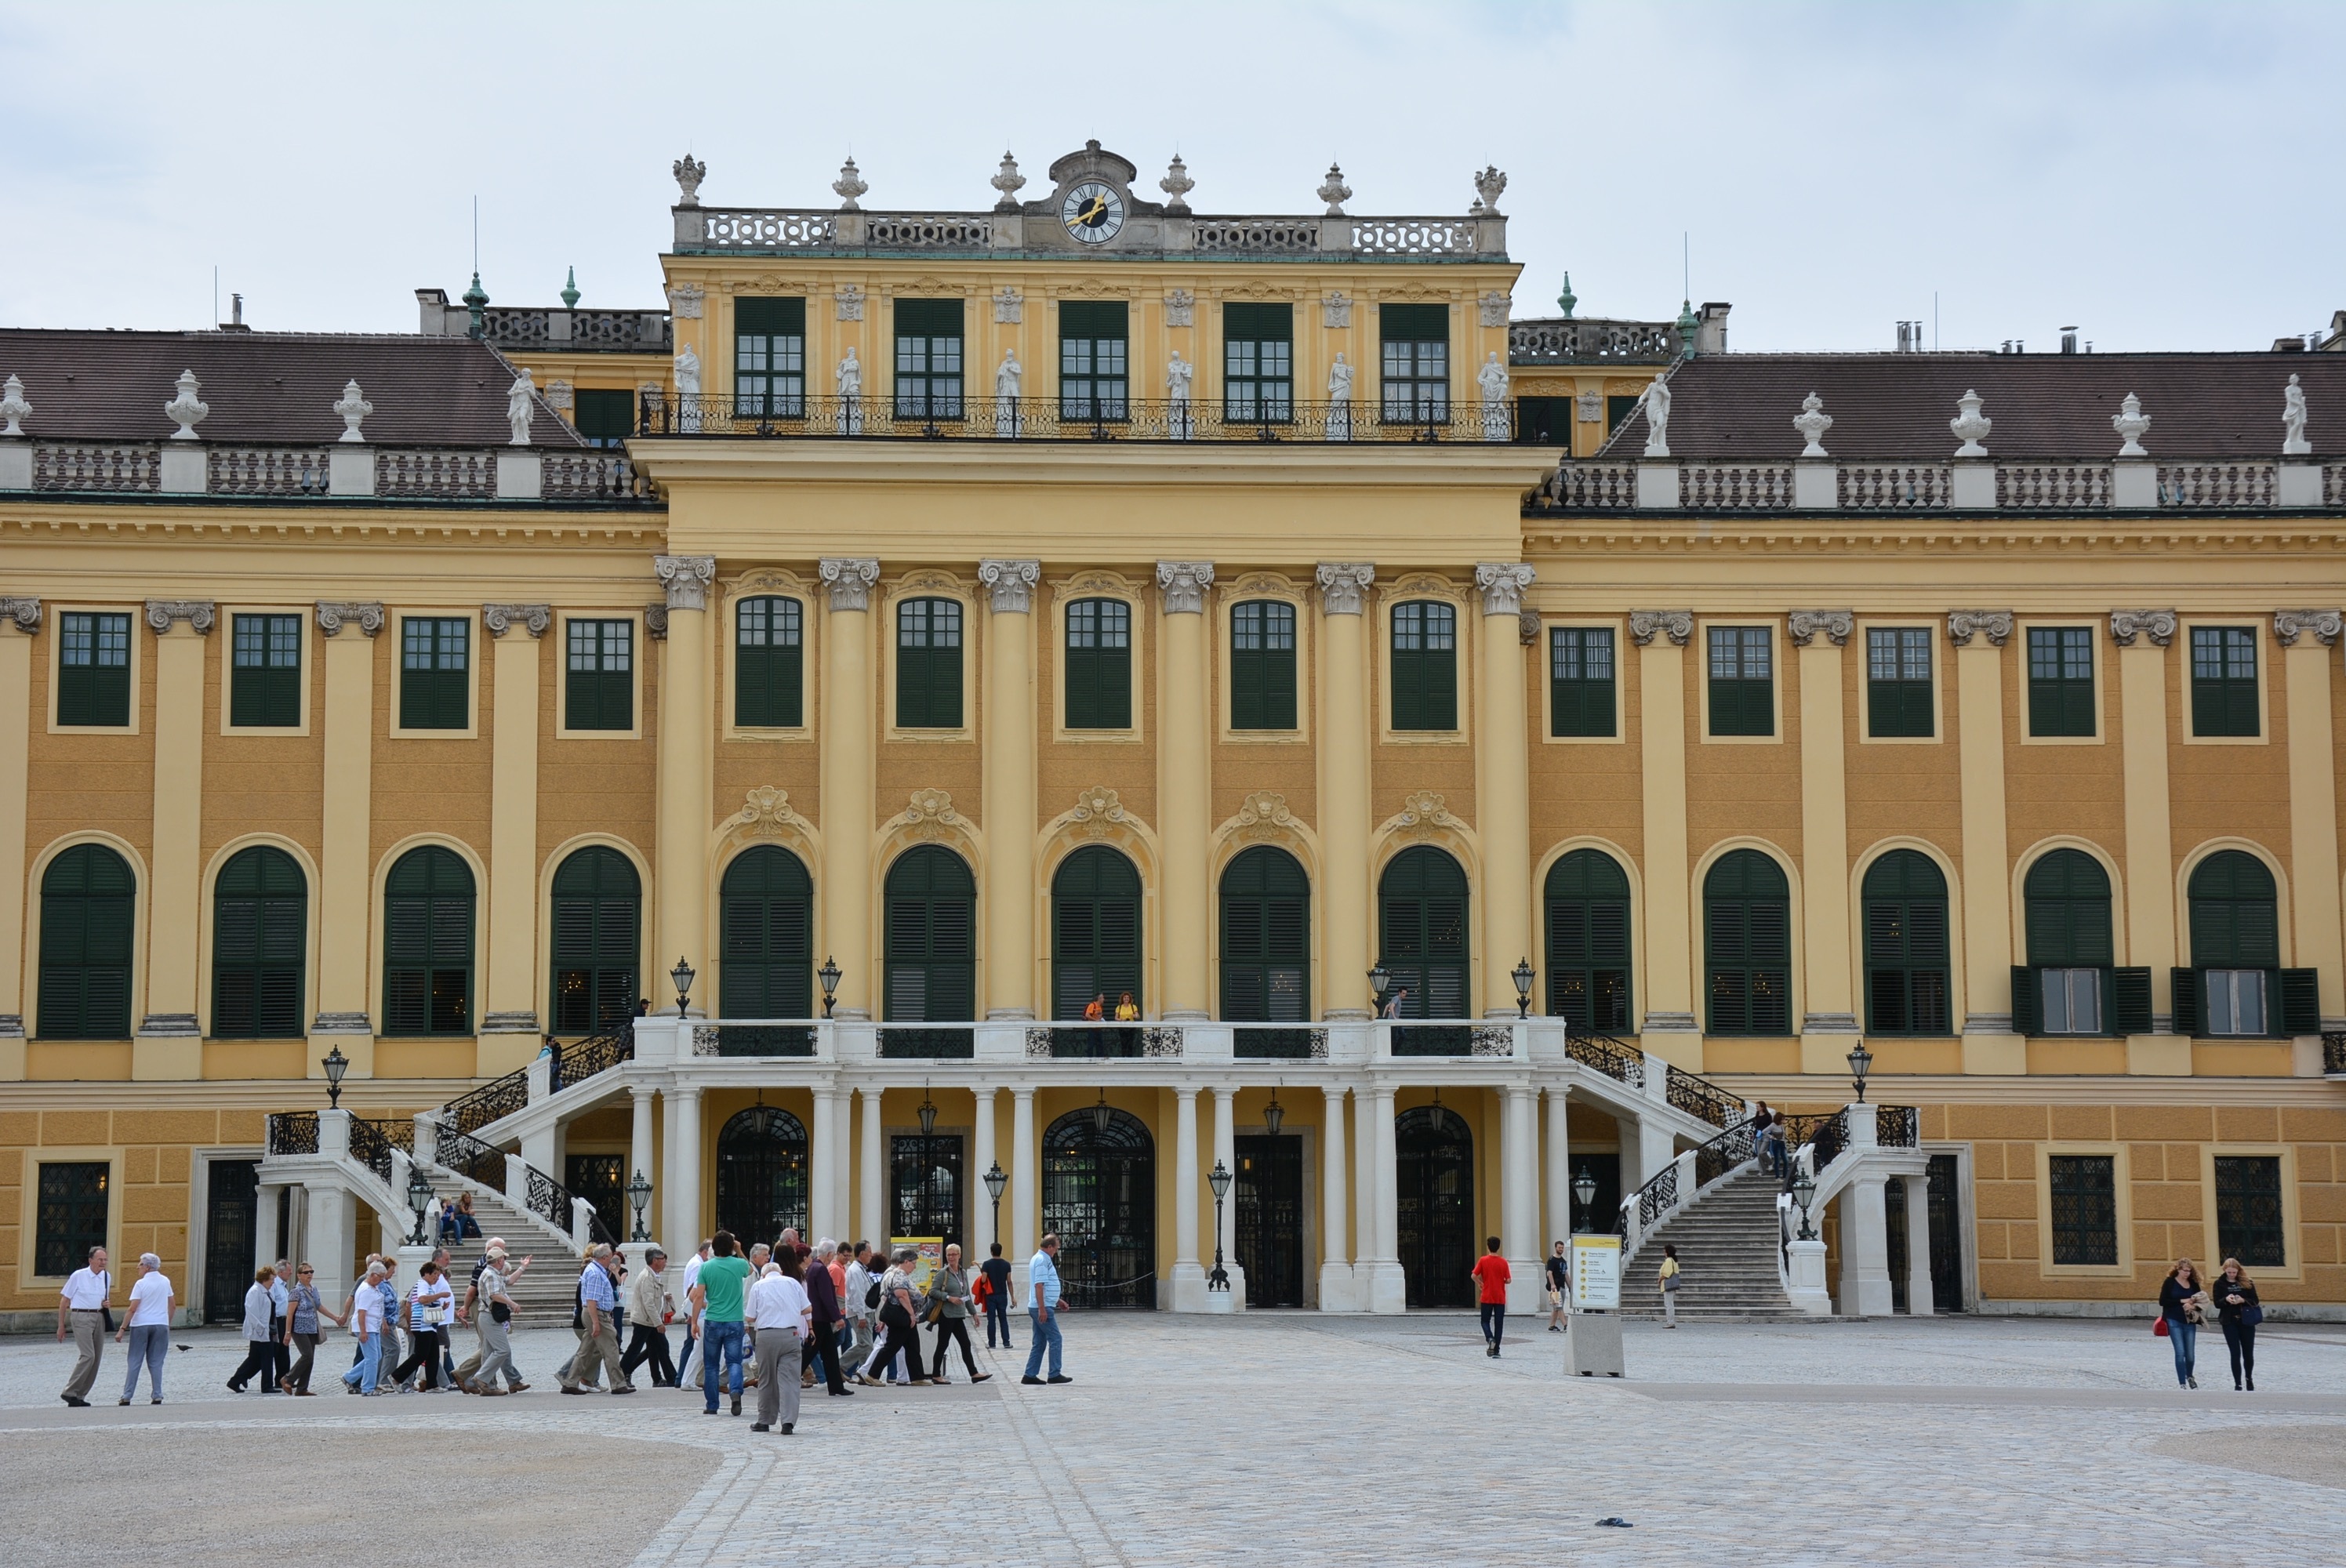
architecture, building, palace, city, downtown, plaza, landmark, facade, austria, background, on, vienna, town square, sch nbrunn palace, haberjournal, human settlement